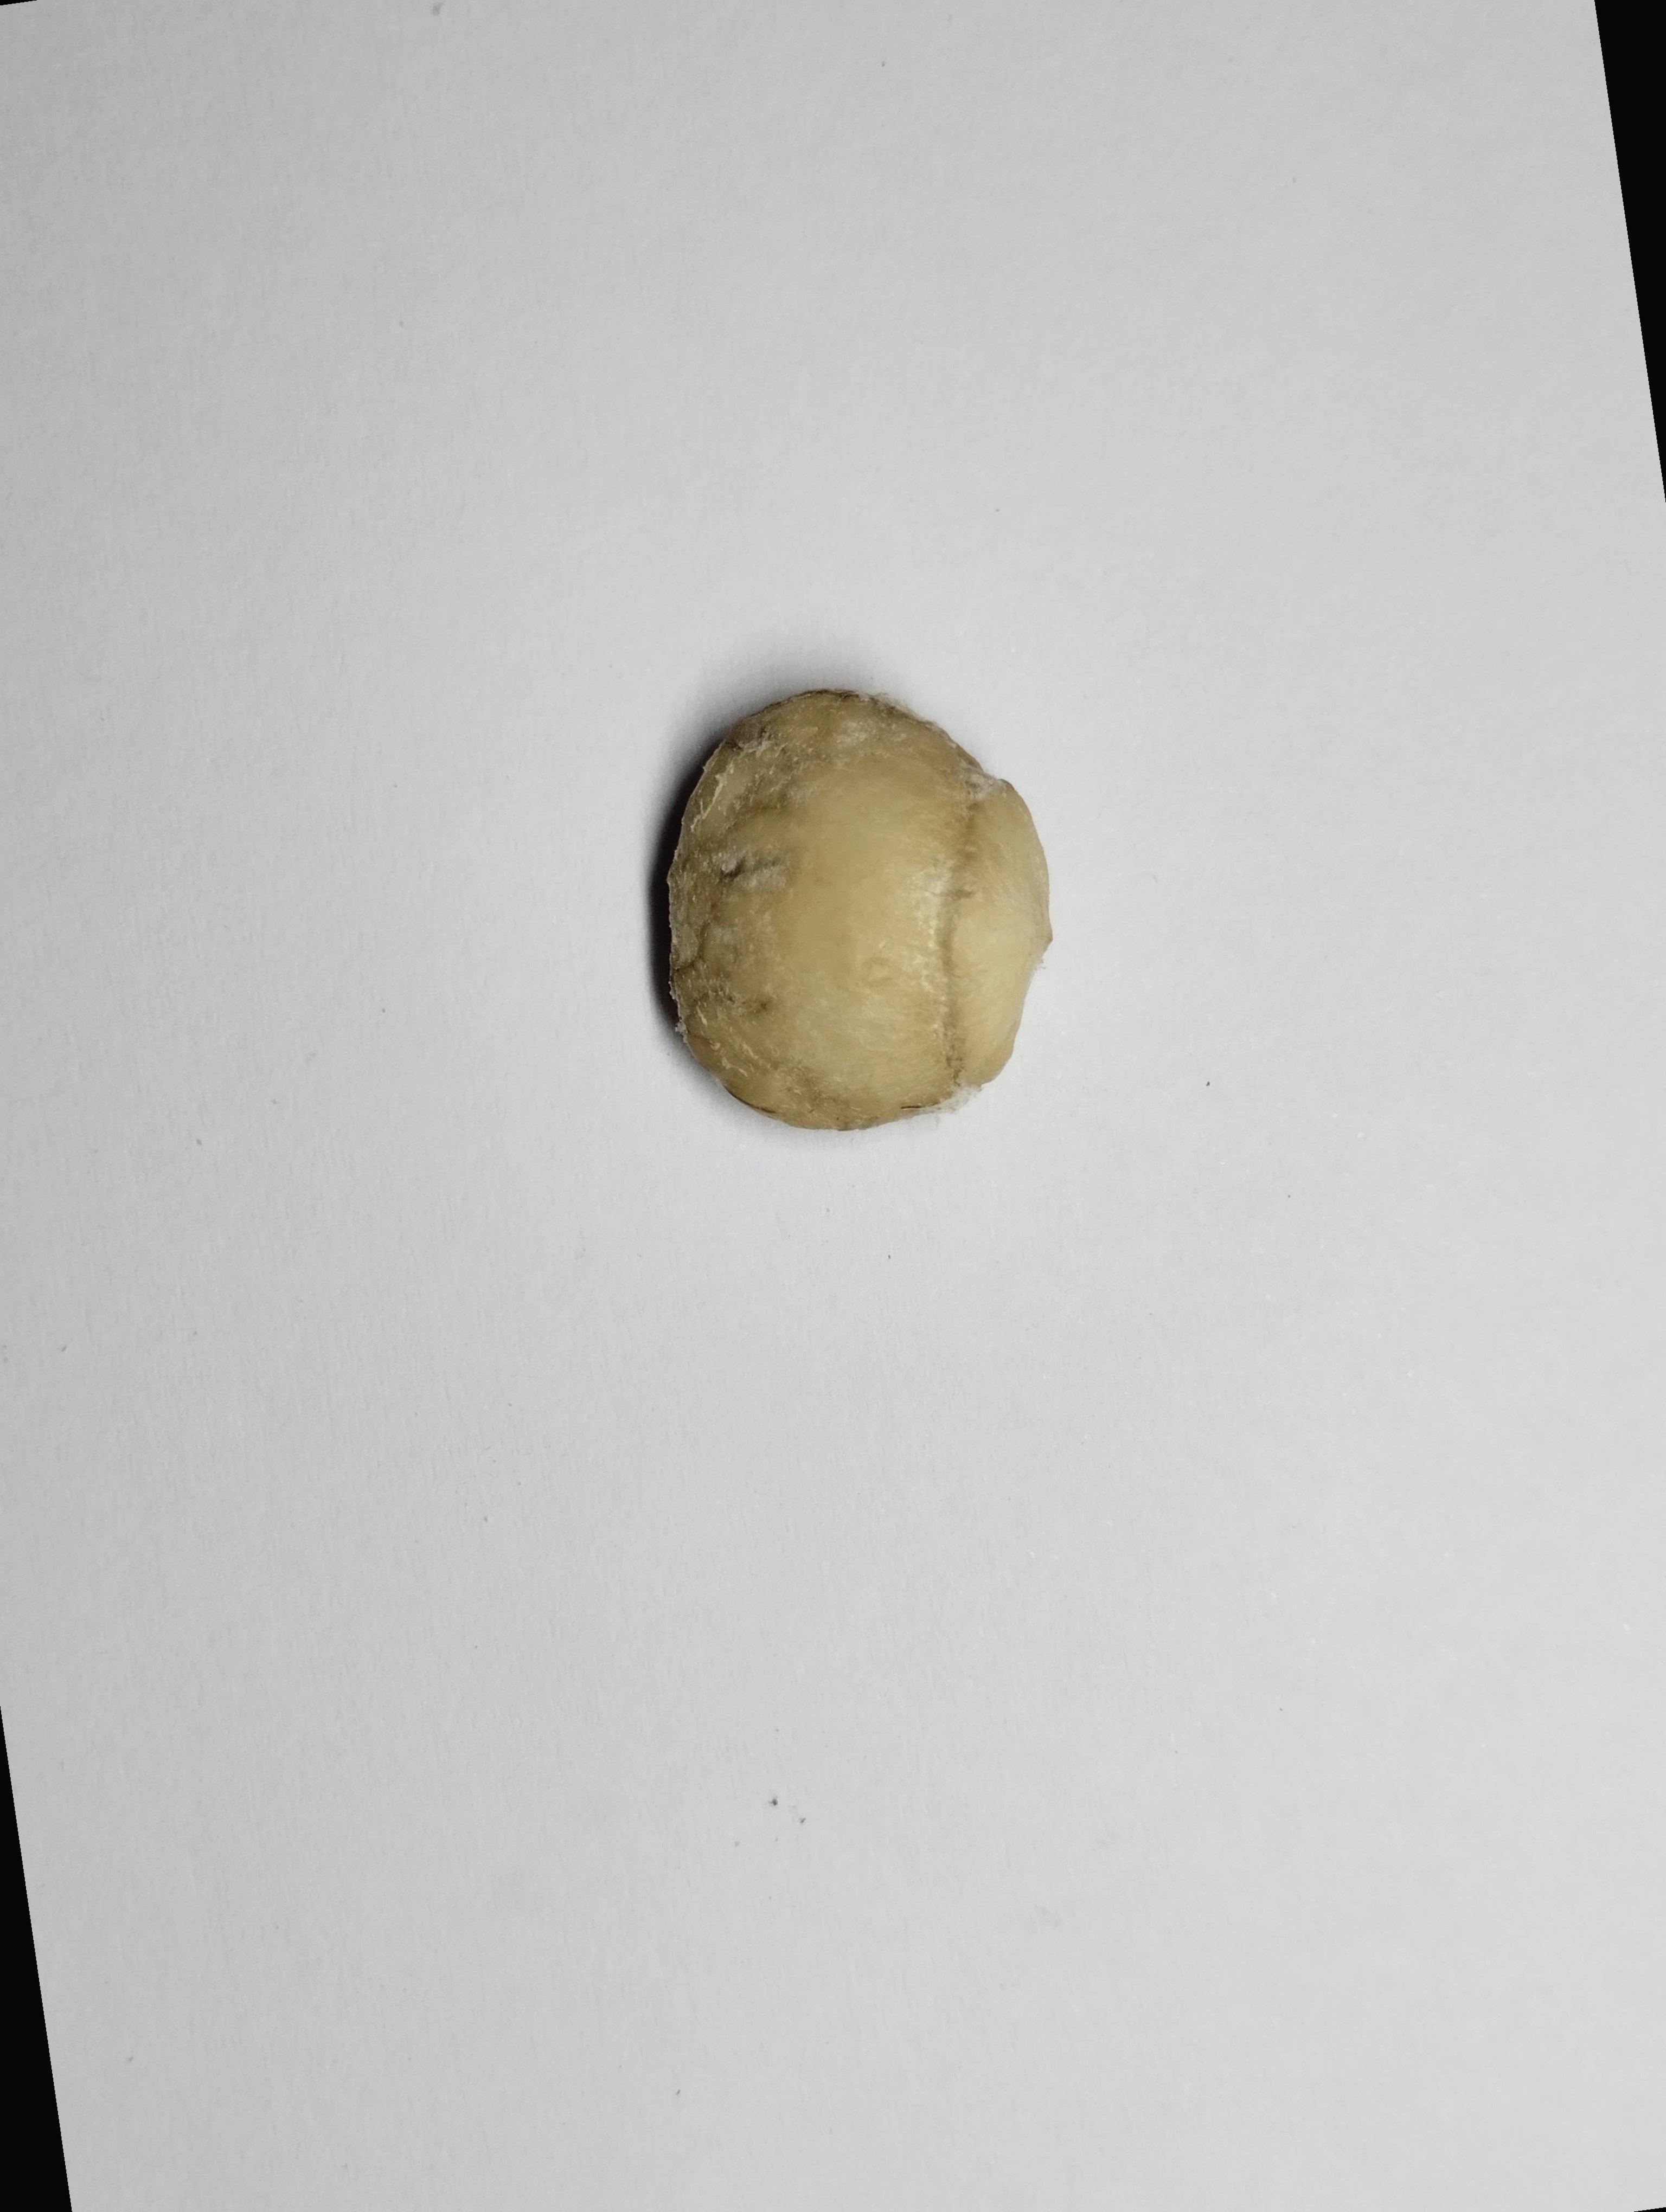
Label: bagus (good seed)